Ánde Somby

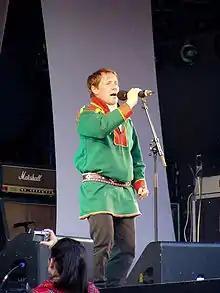
Somby onstage as part of Vajas during the Riddu Riđđu Festival in Norway, 2007

Somby is only one of few Sami with Ph.D. in law (dr. juris). Somby's Ph.D. is titled "Juss som retorikk". In that thesis he reconnected the Nordic jurisprudence to the classical rhetorical tradition which dates back to "Plato" and "Aristotle". In 2009, Somby was working on a project titled "Is the legal medium the legal message?", in which he attempted to apply "Marshall McLuhan"s mantra on the medium being the message to jurisprudence.